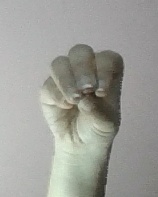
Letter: ha